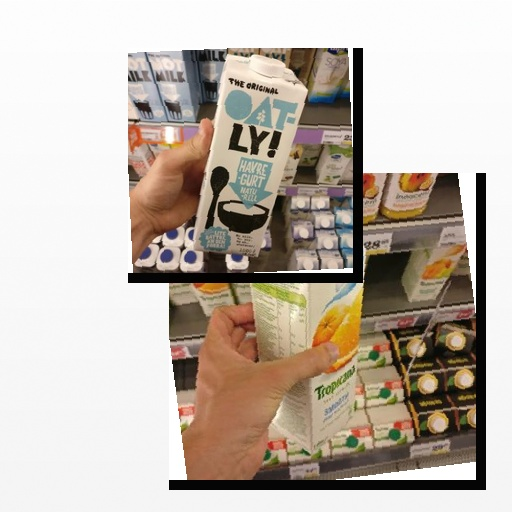
Food items: oat_yogurt, mixed_juice